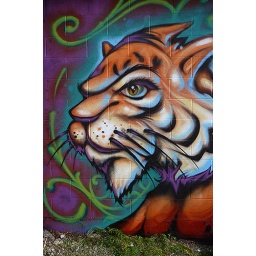
A wall near the train yard in Toledo.